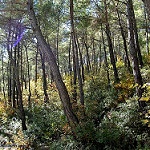
Label: forest